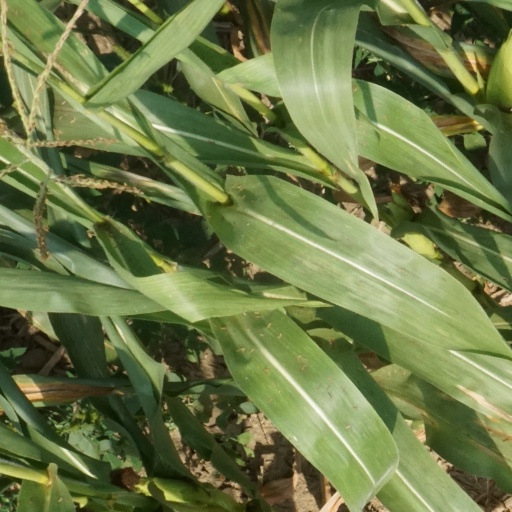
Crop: maize; corn